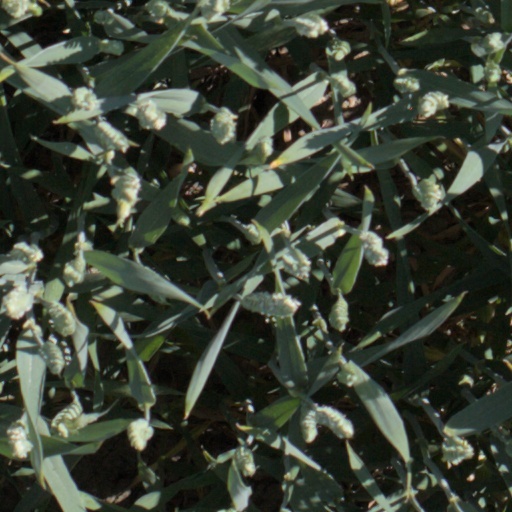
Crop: wheat